Hoysala Kingdom

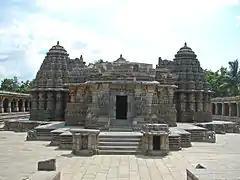
Chennakesava Temple, Somanathapura, built 1268 CE.

In its administrative practices, the Hoysala Empire followed some of the well-established and proven methods of its predecessors covering administrative functions such as cabinet organisation and command, the structure of local governing bodies and the division of territory. Several of their major feudatories were Gavundas of the peasant extraction. Records show the names of many high-ranking positions reporting directly to the king. Senior ministers were called "Pancha Pradhanas", ministers responsible for foreign affairs were designated "Sandhivigrahi" and the chief treasurer was "Mahabhandari" or "Hiranyabhandari". "Dandanayakas" were in charge of armies and the chief justice of the Hoysala court was the "Dharmadhikari".